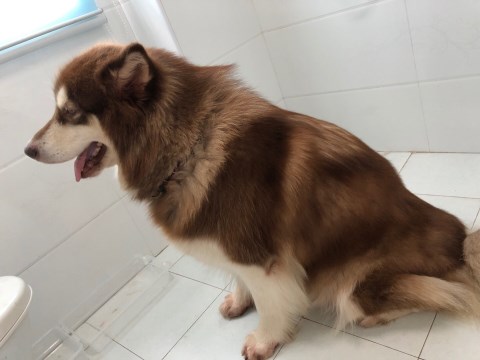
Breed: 1324-n000004-malamute